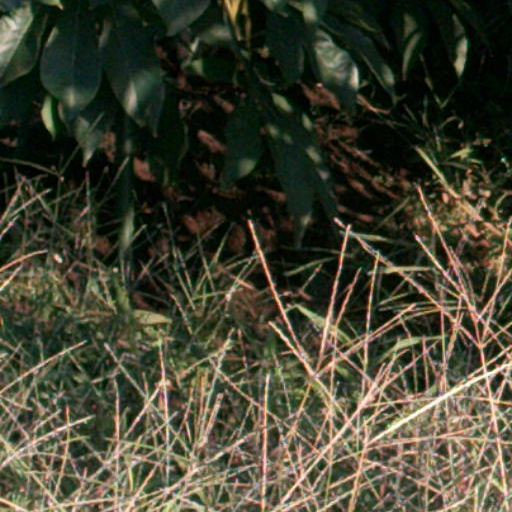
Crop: cassava